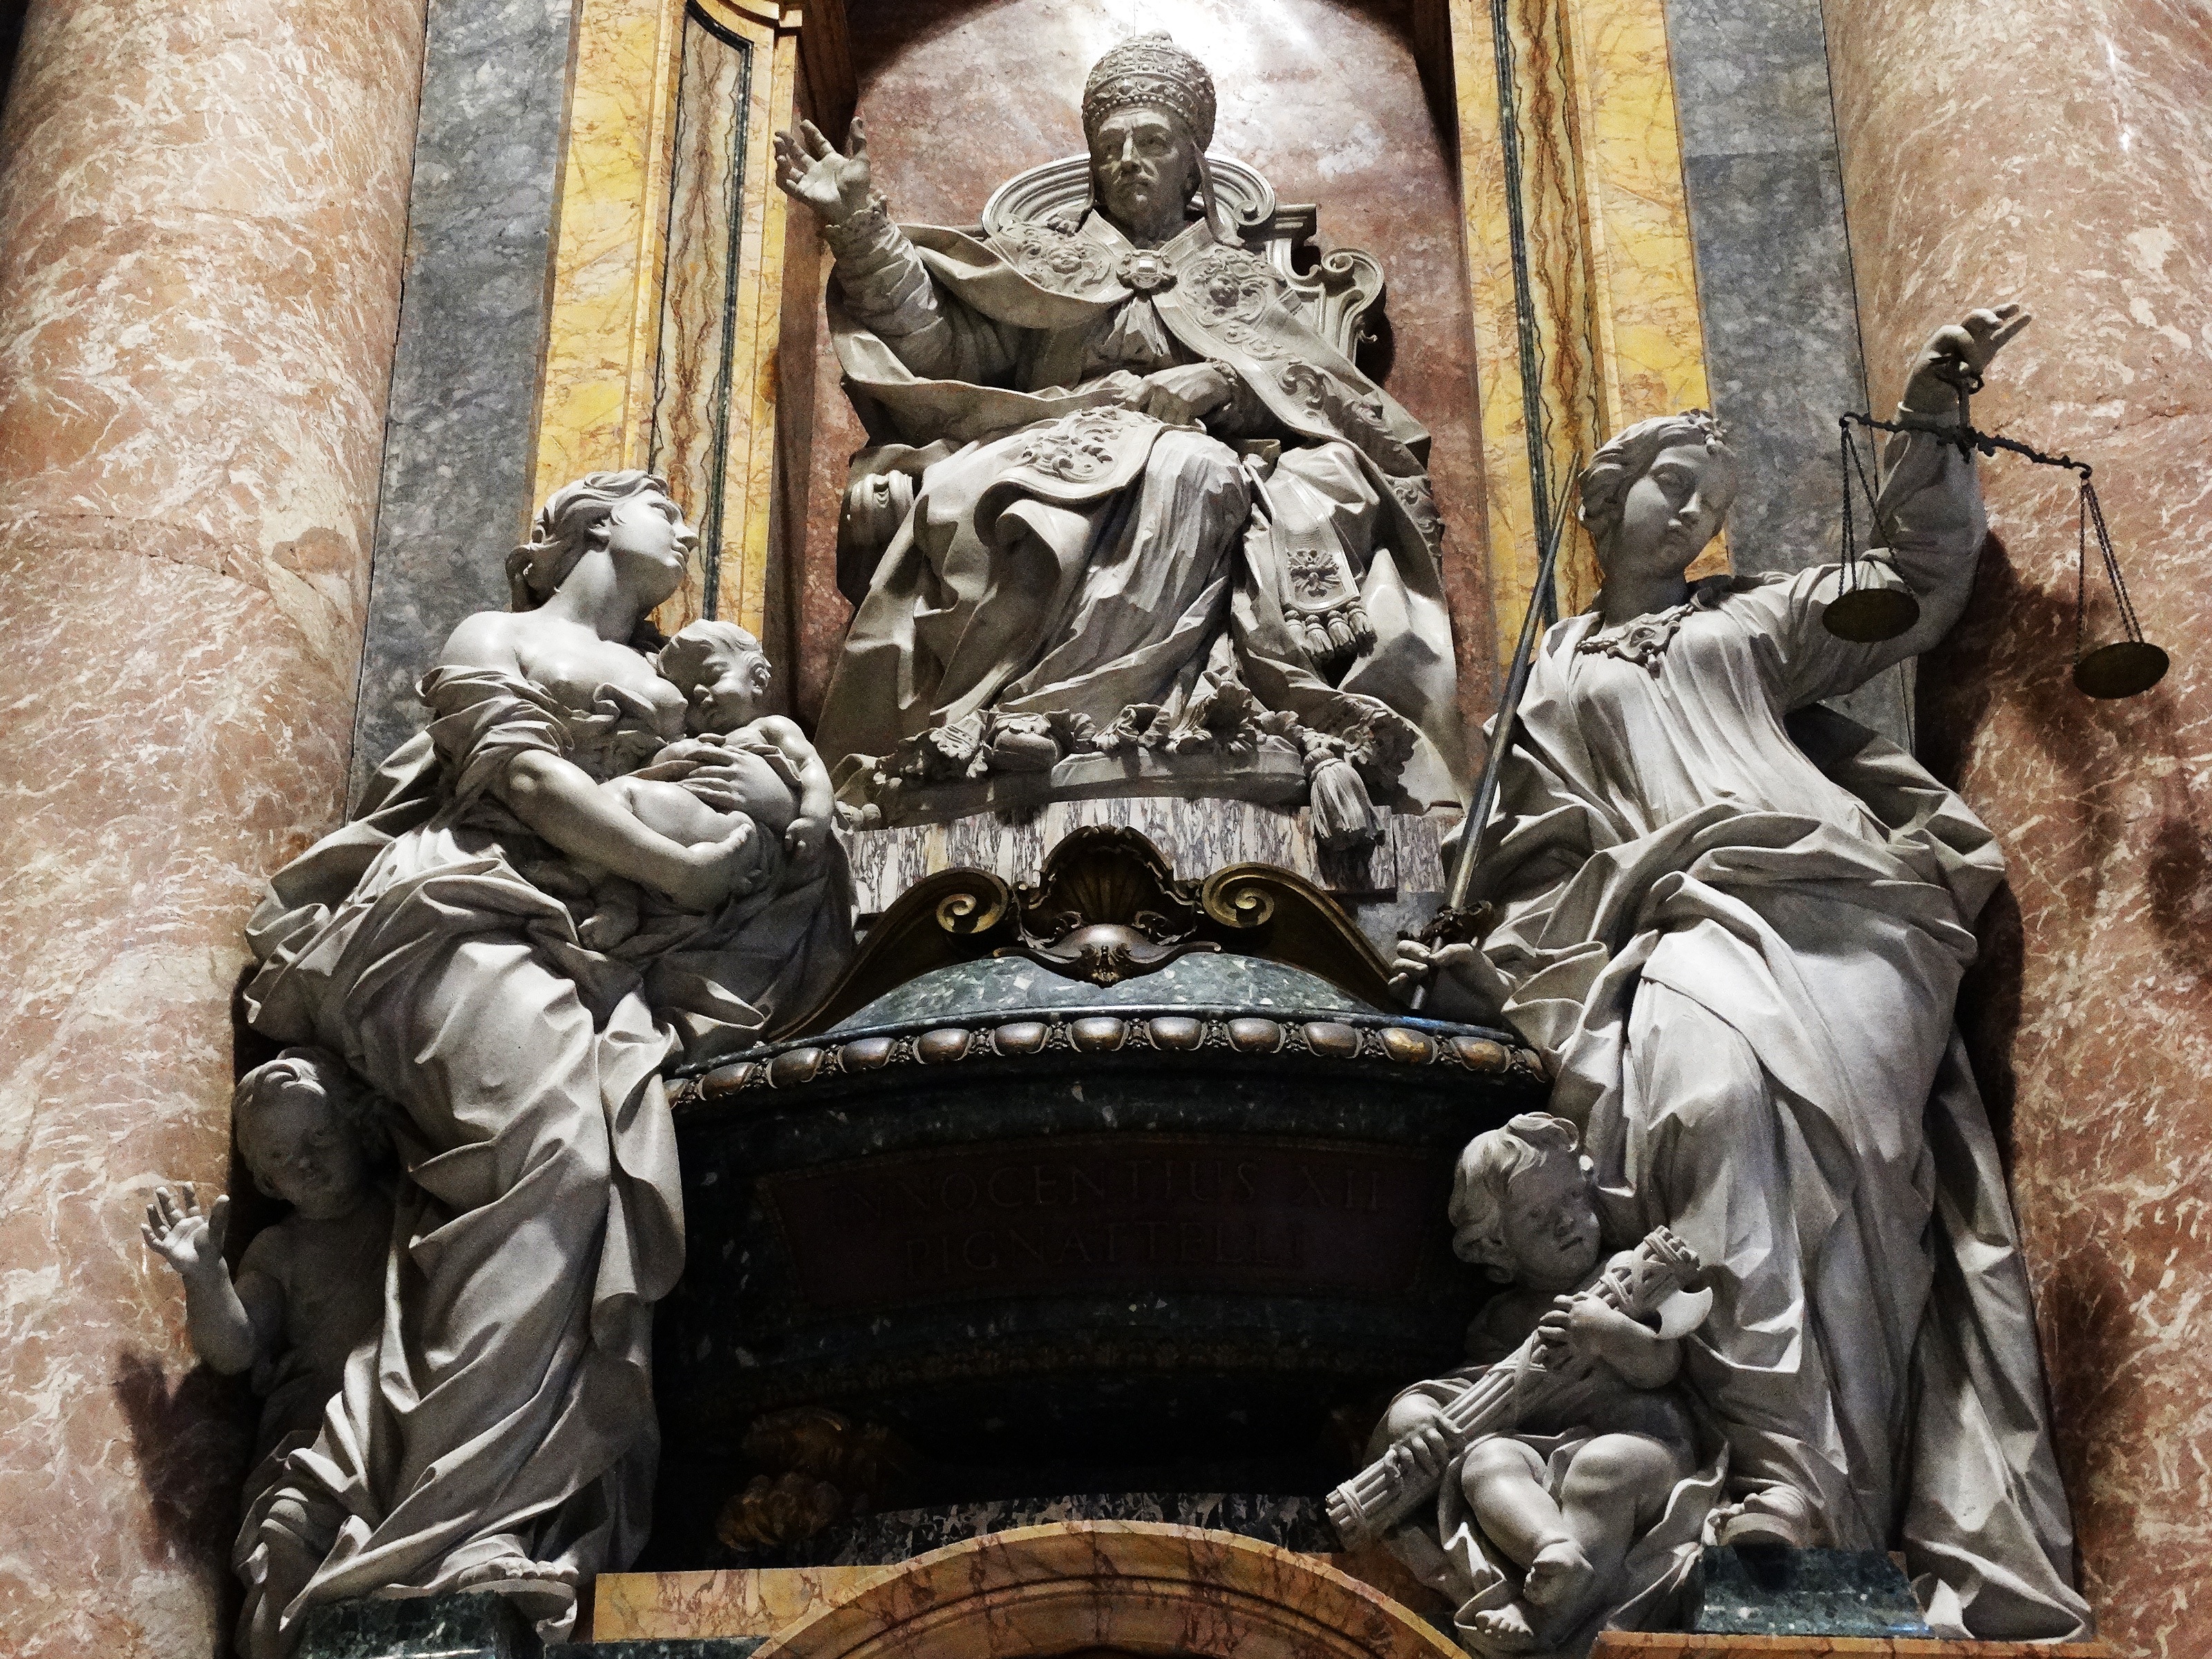
monument, statue, religion, sculpture, art, rome, temple, italia, carving, water feature, mythology, work of art, ancient history, for antico